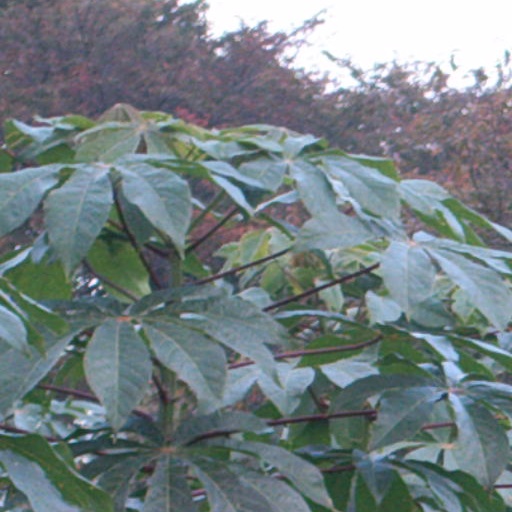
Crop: cassava